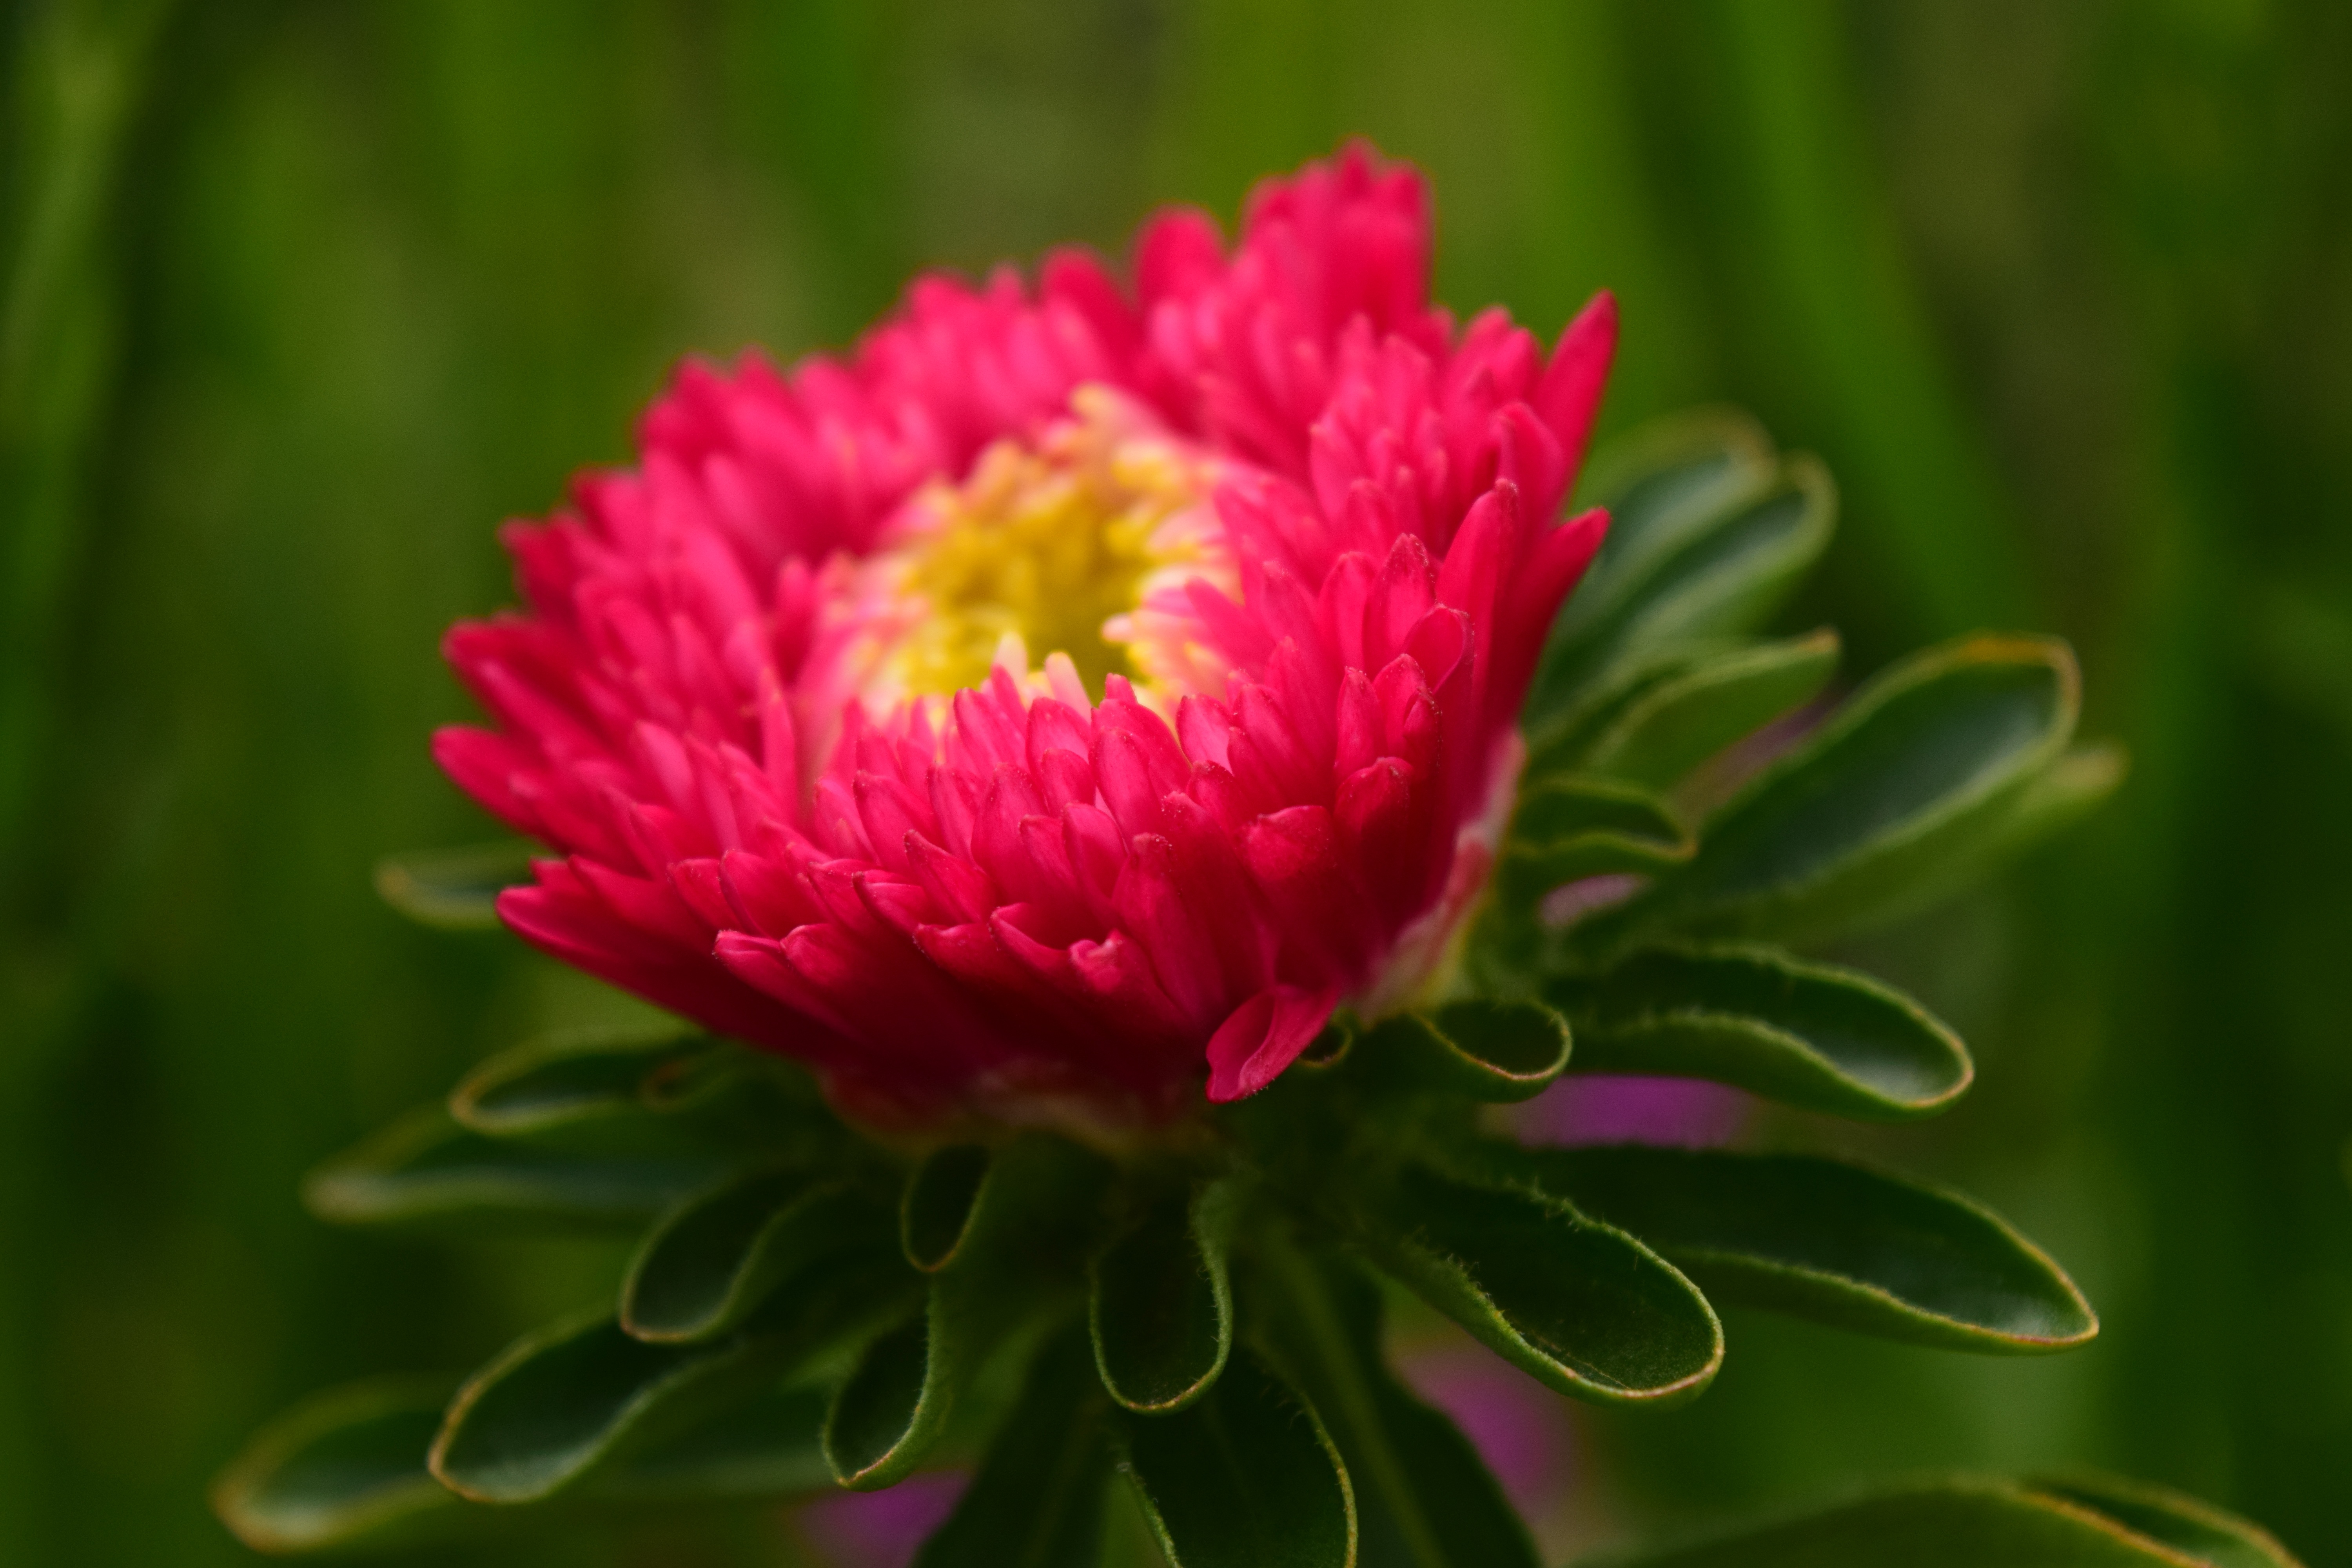
blossom, plant, flower, petal, bloom, close, flora, map, dahlia, postcard, bud, flower garden, greeting card, composites, macro photography, flowering plant, ornamental flower, daisy family, annual plant, land plant